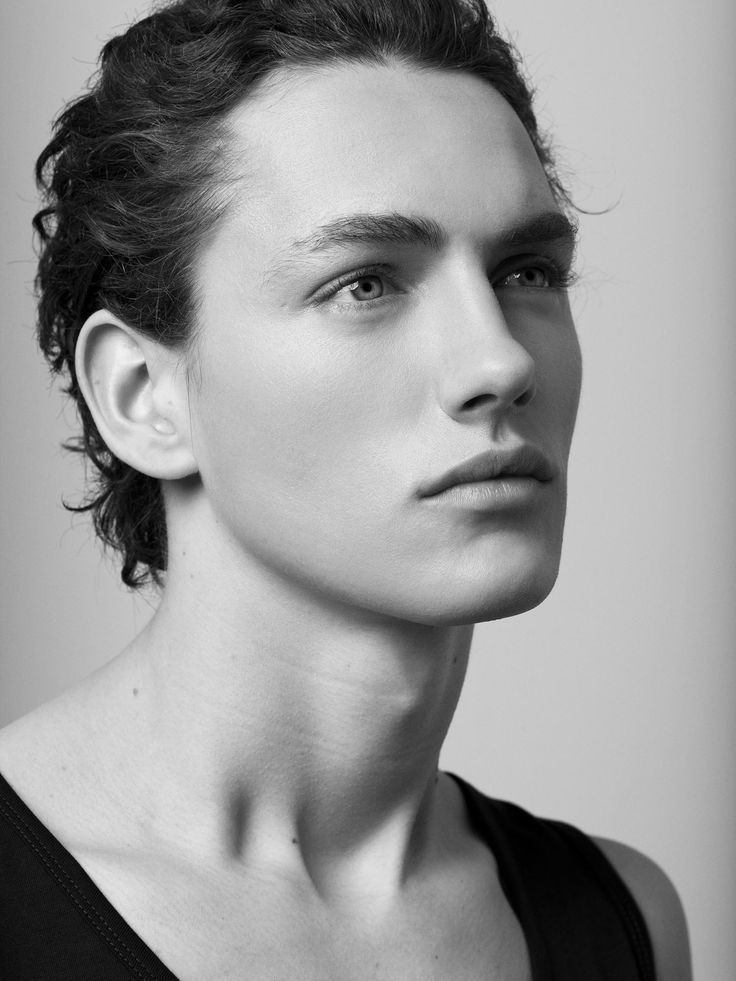
Portrait style: Real Portrait